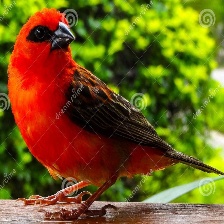
Species: RED FODY
Scientific name: FOUDIA MADAGASCARIENSIS